Alie Boorsma

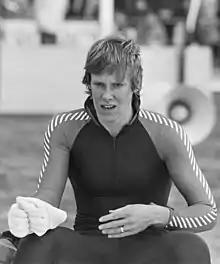
Alie Boorsma in 1982

Aaltje Grietje "Alie" Boorsma (born 22 July 1959) is a retired speed skater from the Netherlands who was active between 1979 and 1987. She competed at the 1984 Winter Olympics in the 500 and 1000 m and finished in 33rd and 23rd place, respectively. She won three national titles, allround in 1981 and 1982 and sprint allround in 1983.